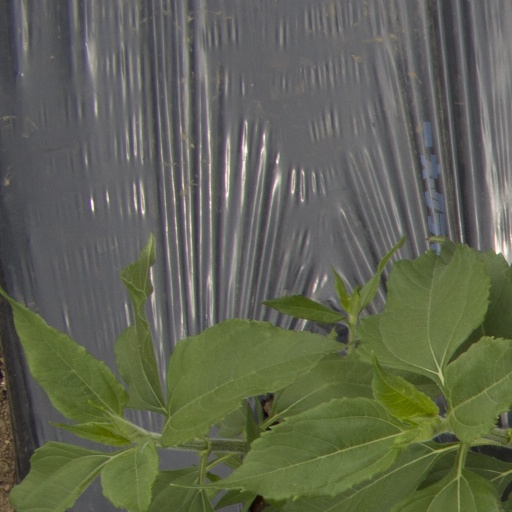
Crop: Jerusalem artichoke